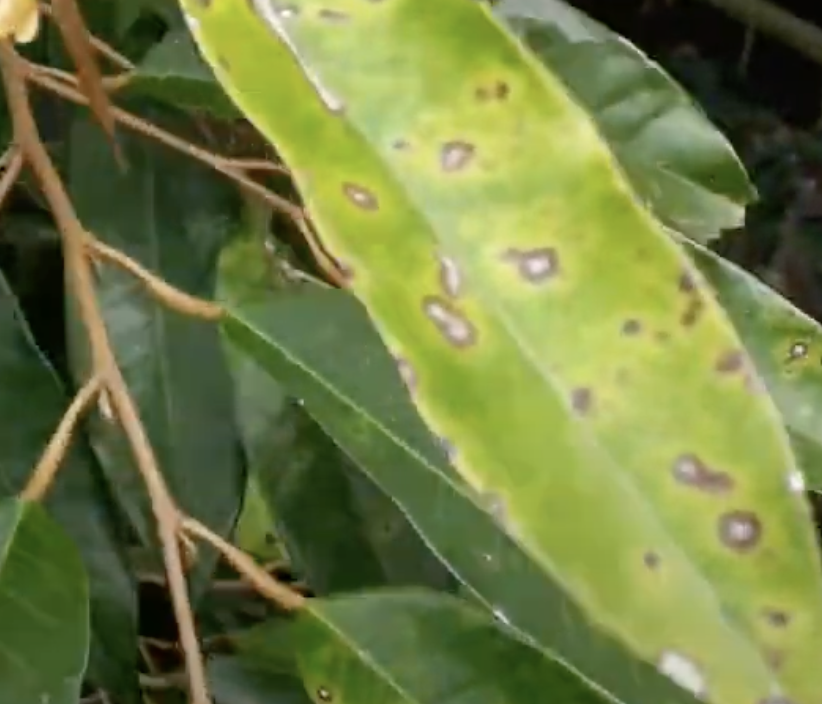
Label: canker_disease